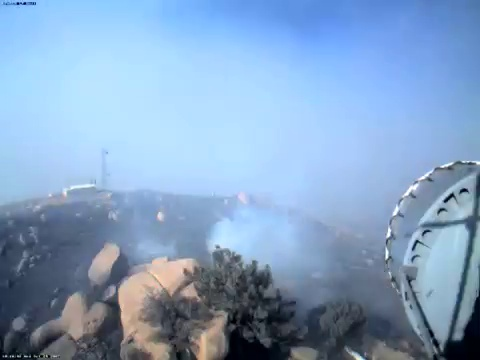
Fire: no
Smoke: yes